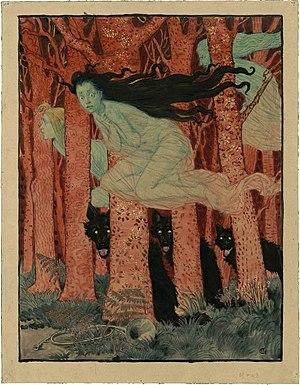
Un sorcier ou une sorcière est une personne qui pratique la sorcellerie. Si l'image du sorcier et de la sorcière est très variable selon les cultures, la sorcière est dans le monde occidental principalement associée à sa capacité à voler sur un balai, aux sabbats et à la chasse aux sorcières. Le sorcier est parfois associé au voyant, d'autres l'associent au chaman, qui est un spécialiste de la communication avec les puissances de la nature et les défunts. La sorcière est un personnage récurrent de l'imaginaire contemporain, à travers les contes, les romans, les films et les masques des fêtes populaires.
Eugène Grasset, né à Lausanne le 25 mai 1845 et mort le 23 octobre 1917 à Sceaux, est un graveur, affichiste, décorateur et architecte français d'origine suisse, représentatif de l'Art nouveau.
Albert Moxhet, né le 2 novembre 1940, est un écrivain belge, auteur ou coauteur d'une quarantaine d'ouvrages, romaniste, critique d'art dans la presse écrite, la presse audio et sur Internet.